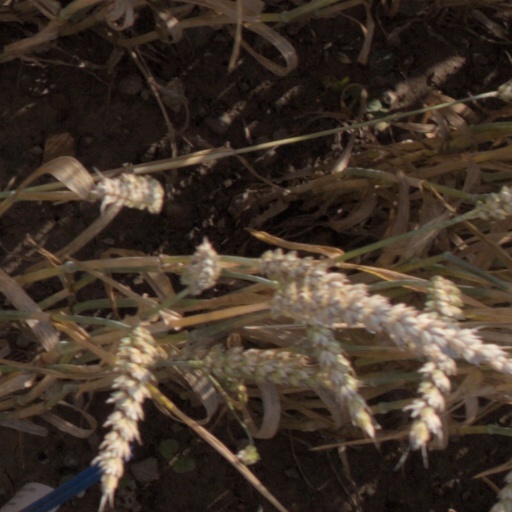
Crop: wheat